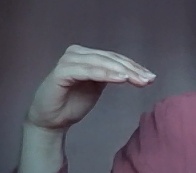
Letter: haa